Ark-Tex Council of Governments

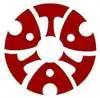
Logo

The Ark-Tex Council of Governments (ARK-TEX) is a voluntary association of cities, counties and special districts in Northeast Texas and Miller County, Arkansas.